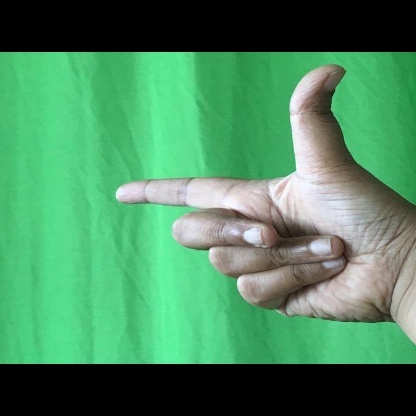
Mudra: Chandrakala